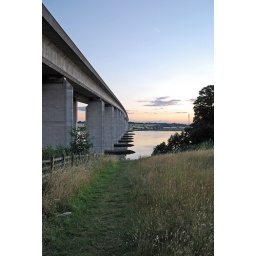
Emerging from under bridge shows the long bridge from where I was standing to the other side.